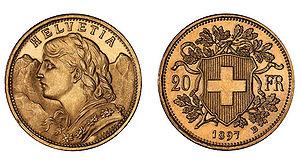
Le Vreneli, est le nom populaire d'une gamme de pièces de monnaie de la Confédération suisse en or.